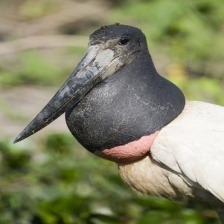
Species: JABIRU
Scientific name: JABIRU MYCTERIA
ImageNet parent category: white_stork